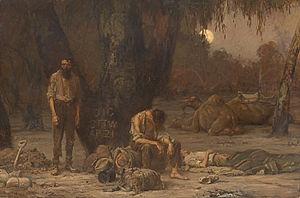
William John Wills, né le 5 janvier 1834 à Totnes dans le Devon et décédé en juin 1861 à Breerily Waterhole, est un géomètre britannique, célèbre pour sa participation tragique à la première traversée sud-nord de l'Australie.